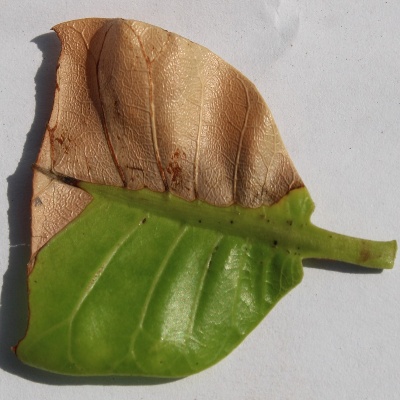
Crop: Cashew
Condition: anthracnose